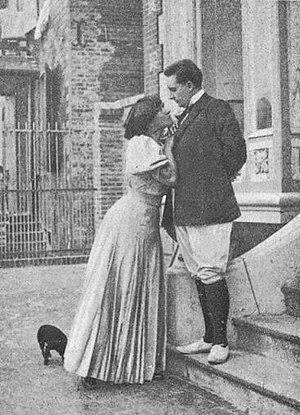
Mathilde de Morny, dit « Missy », « Oncle Max », « Max » ou encore « Monsieur le Marquis », née le 26 mai 1863 et morte le 29 juin 1944 est une célébrité du Paris de la Belle Époque, qui porte le titre, par son mariage, de marquise de Belbeuf. À la fois personnalité mondaine et artiste, Mathilde de Morny se fait remarquer par sa conduite jugée à l'époque comme extravagante. Elle affiche ouvertement ses préférences sexuelles pour les femmes et entretient notamment une relation avec Colette. À cette époque où les amours féminines étaient relativement acceptées, elle est pourtant attaquée avec acharnement, surtout en raison de son attitude virile. Le port du pantalon par une femme pouvait scandaliser à une période où il n'était permis qu'après l'autorisation des autorités compétentes.
Sidonie-Gabrielle Colette, dite Colette, née le 28 janvier 1873 à Saint-Sauveur-en-Puisaye et morte le 3 août 1954 à Paris, est une femme de lettres française, également mime, comédienne, actrice et journaliste. Elle est l'une des plus célèbres romancières, aussi bien en France qu'à l'étranger, de la littérature française. Deuxième femme élue membre de l'académie Goncourt, dont elle est présidente entre 1949 et 1954, elle est nommée pour le prix Nobel de littérature 1948. Elle est la deuxième femme en France à recevoir des funérailles nationales.
Si le mouvement LGBT en France ne se forme en tant que tel qu'au début des années 1970, l'histoire des personnes lesbiennes, gays, bisexuelles et trans, ainsi que des pratiques de changement de genre, de relations entre femmes et de relations entre hommes en France est aussi longue que celle du pays.